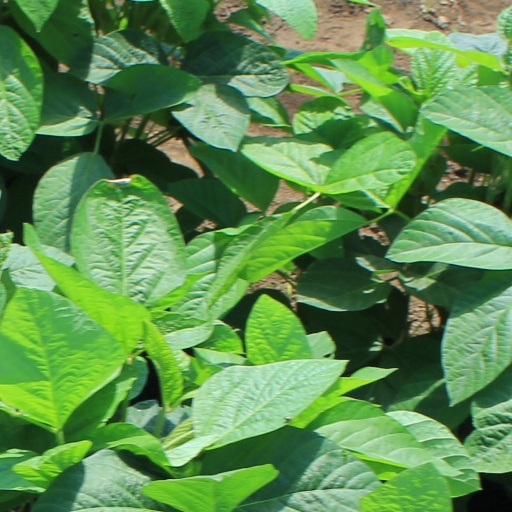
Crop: soybean